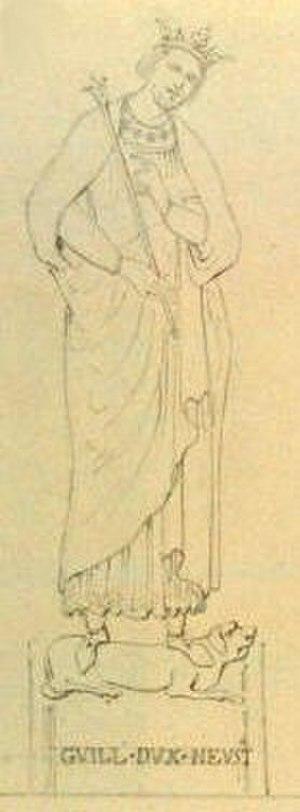
L'histoire de la Normandie retrace le passé de la Normandie, région historique française, depuis le duché de Normandie à la création d'une région administrative homonyme en 2016.